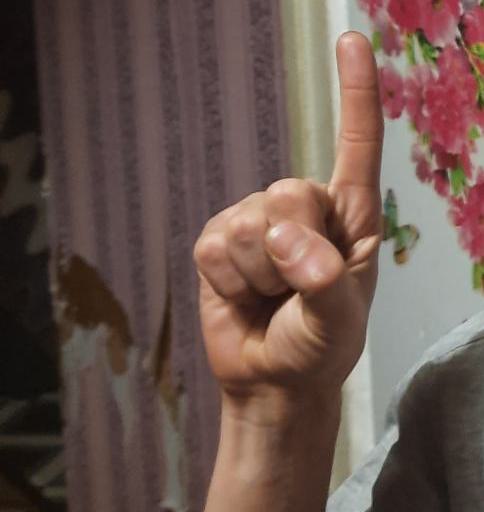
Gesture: one